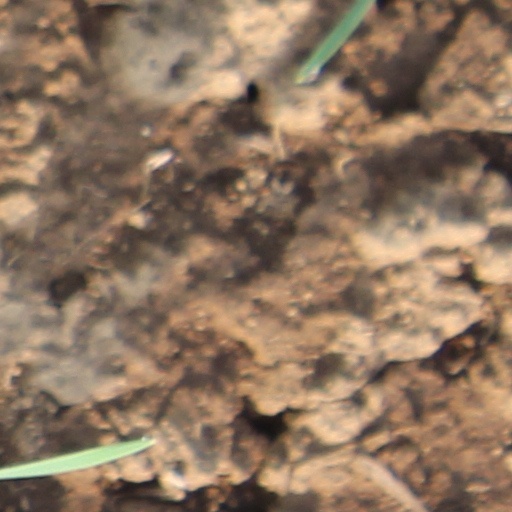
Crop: wheat